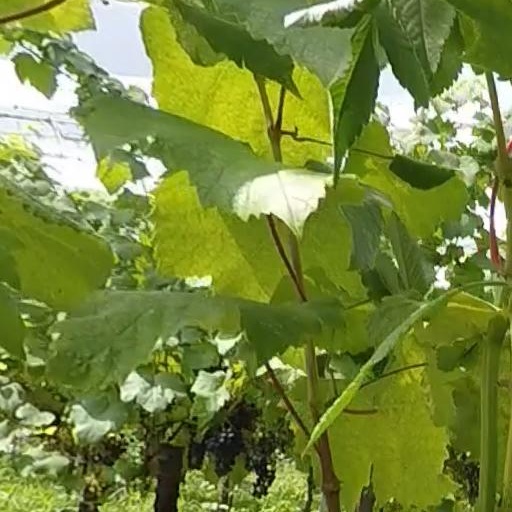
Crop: grape